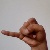
The image shows a hand gesture representing the letter 'J' in Indian Sign Language.